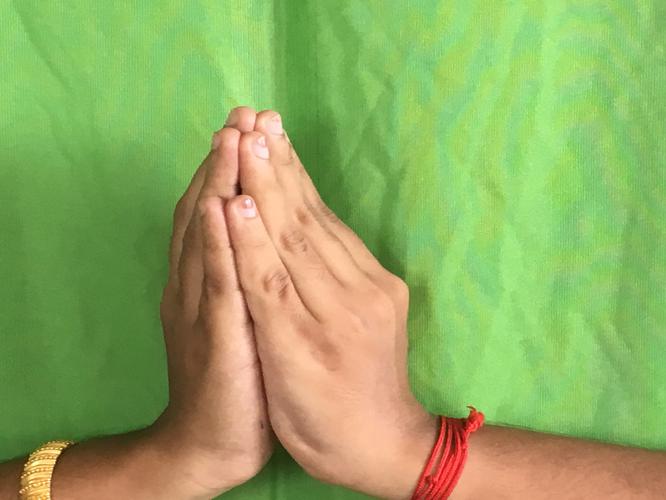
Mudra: Kapotham
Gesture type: double_hand